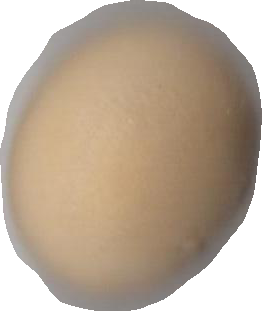
Variety: Dega